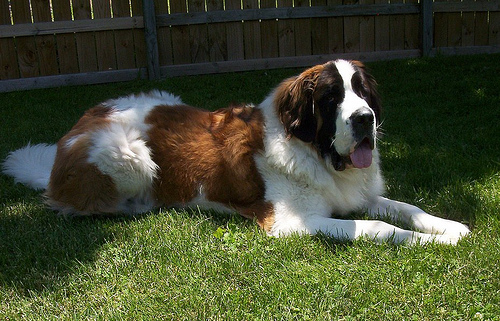
Breed: saint bernard